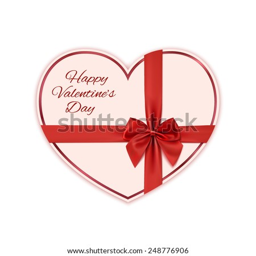
paper heart with red ribbon and a bow isolated on white background .